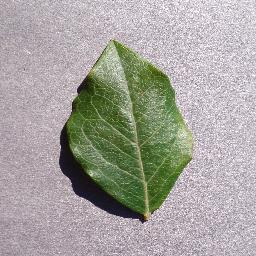
Label: Blueberry___healthy